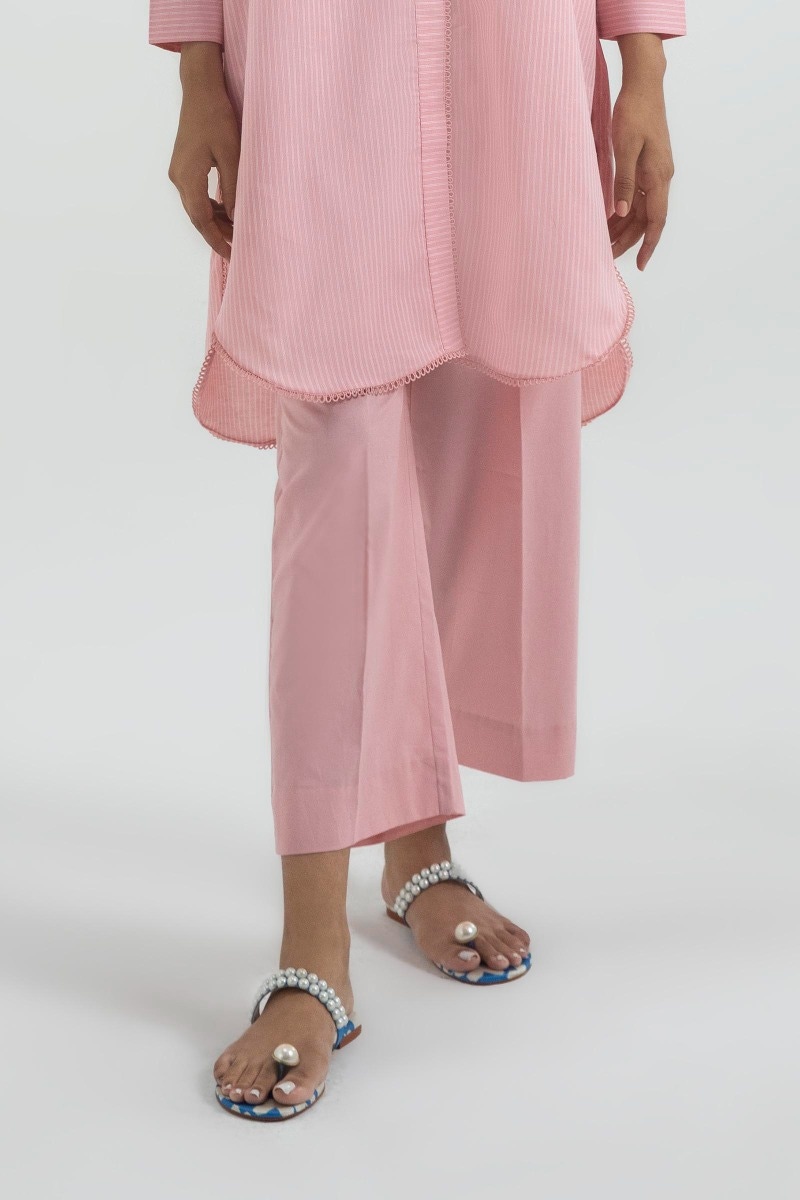
pink karla stripe cotton tunic